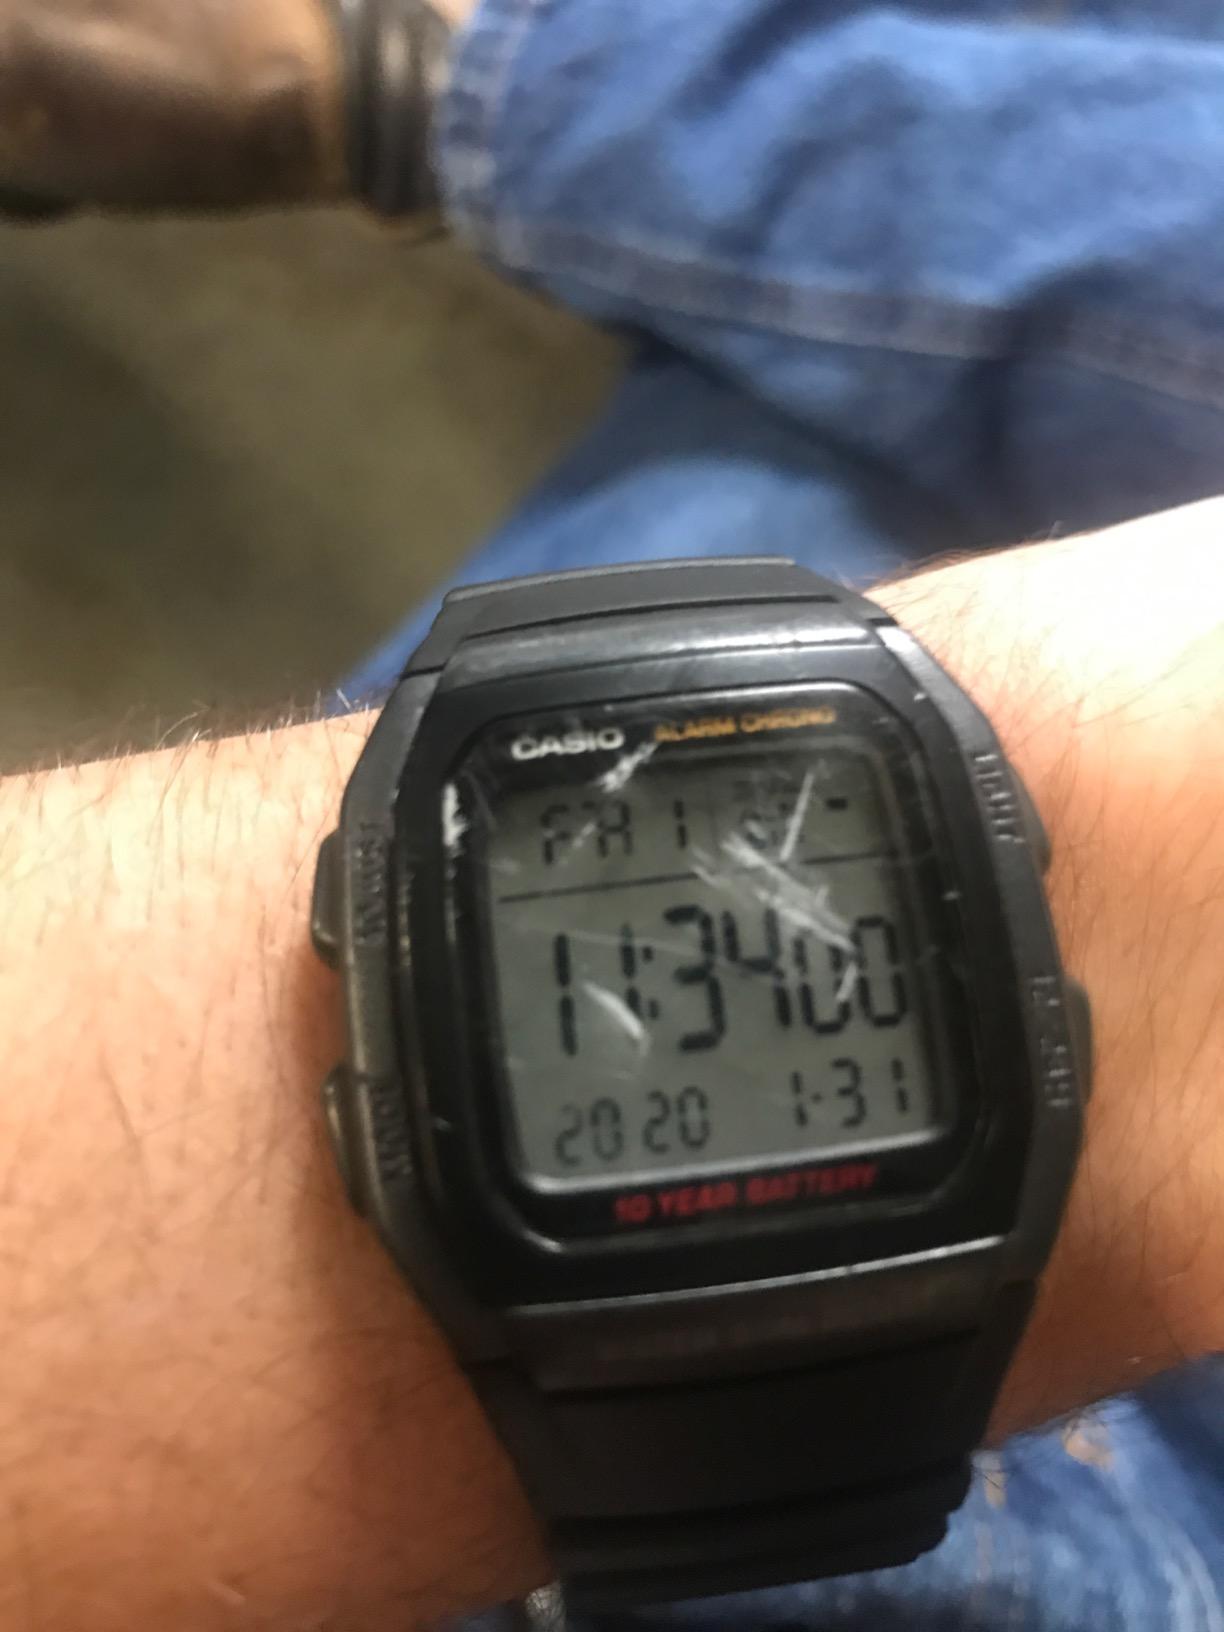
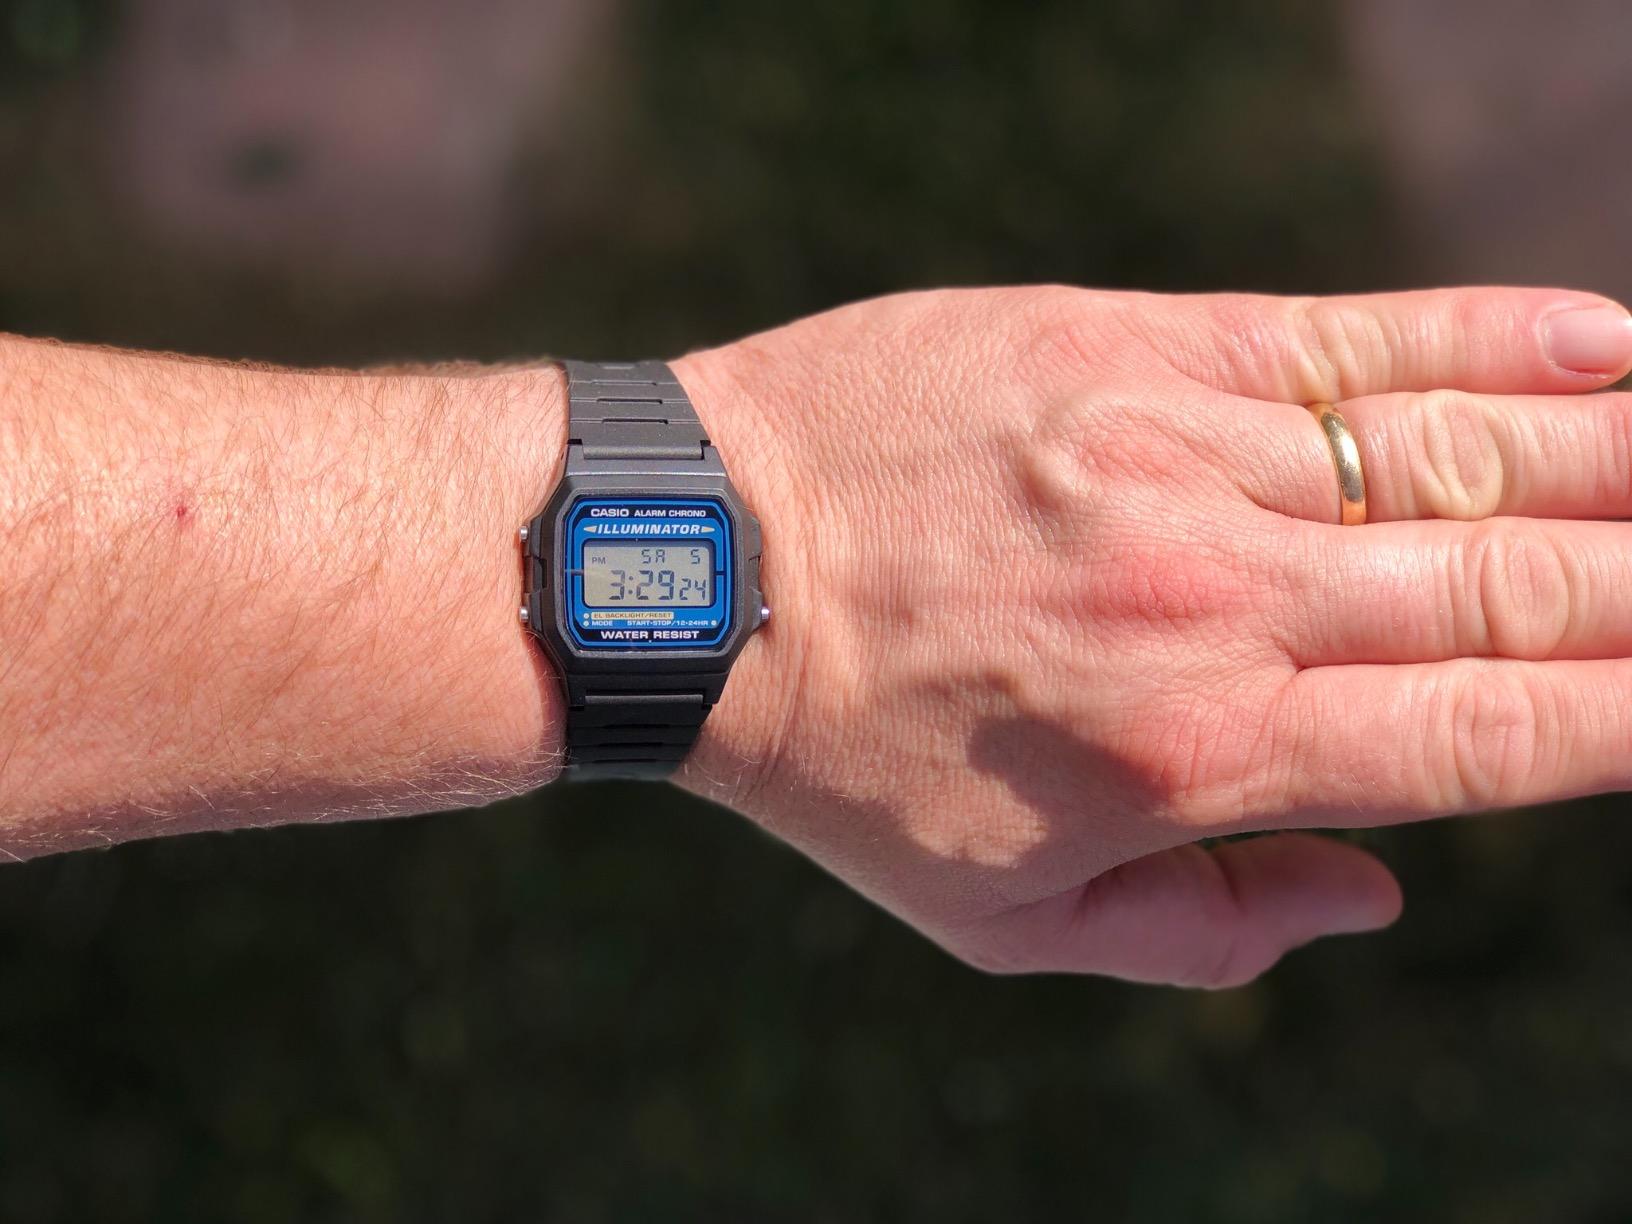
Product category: accessories_watch
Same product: no